Saddolls

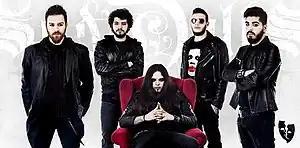

Saddolls (stylised SadDoLLs) is a Greek gothic metal band formed in 2006 as a cover band. After a few live performances, the band recorded the EP "Dead in the Dollhouse" in 2007, gaining positive reviews from the press. In April 2008, the band was the support act for Lacrimas Profundere's gig in Athens.